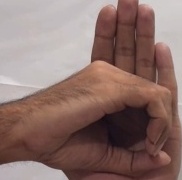
ASL sign: 0